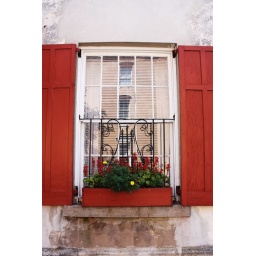
A red window garden in downtown Charleston.